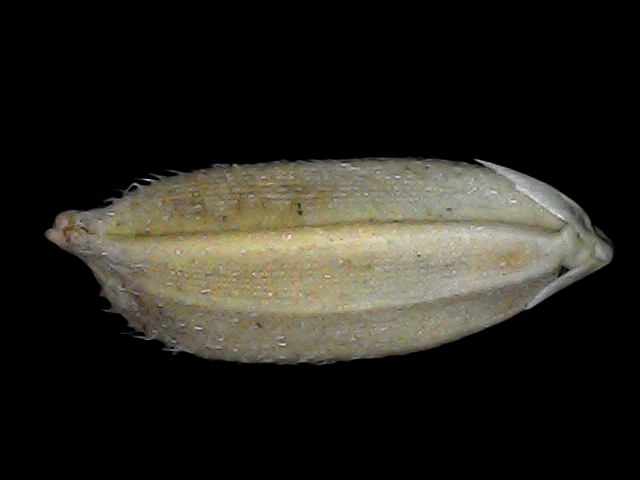
Rice variety: Br22